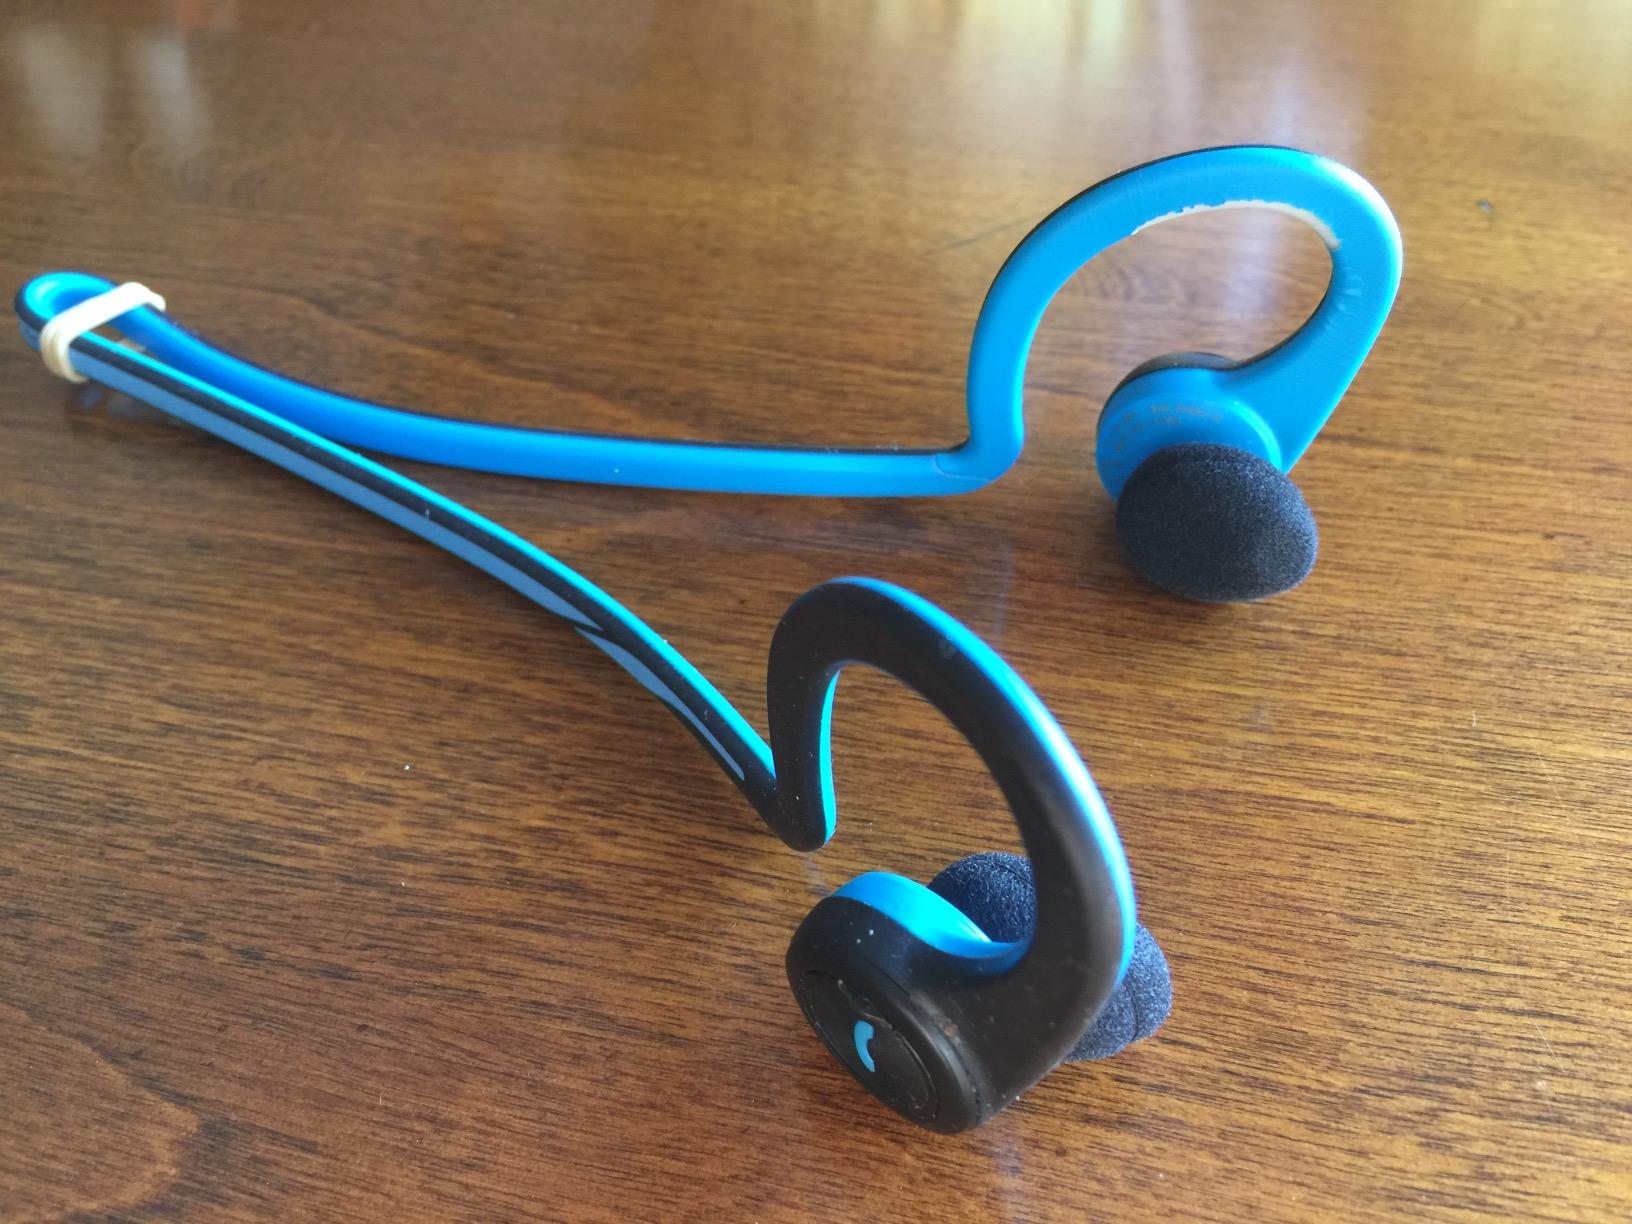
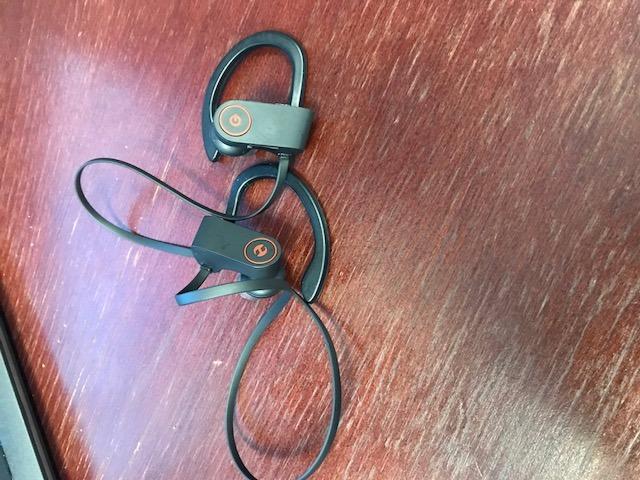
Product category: headphones
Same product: no